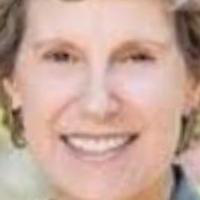
Age group: age 41-55